Little Lagoon

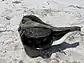

Little Lagoon is home to a variety of flora and fauna, including several species of fish (red drum, spotted seatrout, mangrove snapper), lightning whelk, crustaceans, and mollusks. The lagoon is also home to a variety of bird species, including herons, egrets, and pelicans. The surrounding areas of Little Lagoon are home to a variety of plant species, including sea oats, palmetto bushes, slash pine, longleaf pine, and live oak trees.